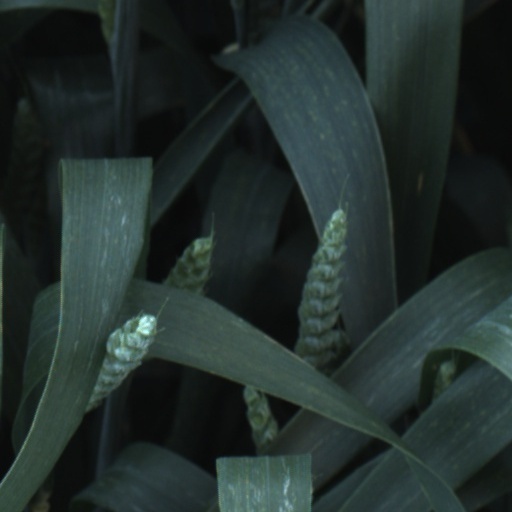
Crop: wheat